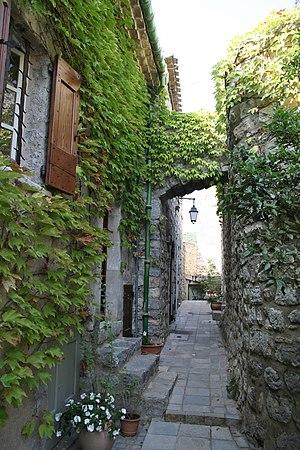
Les Matelles (Hérault) - Rue haute.